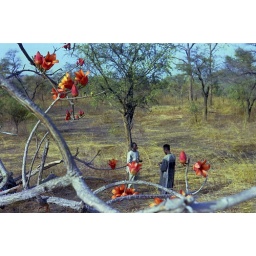
red flowers in the bush, Burkina Faso